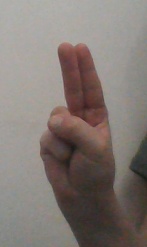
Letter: taa